Governor of Bolu

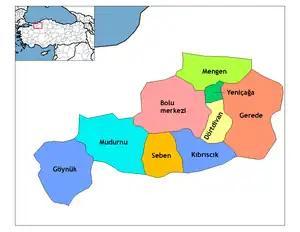
Map of the Province of Bolu, showing the provincial districts.

The Governor of Bolu (Turkish: "Bolu Valiliği") is the bureaucratic state official responsible for both national government and state affairs in the Province of Bolu. Similar to the Governors of the 80 other Provinces of Turkey, the Governor of Bolu is appointed by the Government of Turkey and is responsible for the implementation of government legislation within Bolu. The Governor is also the most senior commander of both the Bolu provincial police force and the Bolu Gendarmerie.